Gintaras Staučė

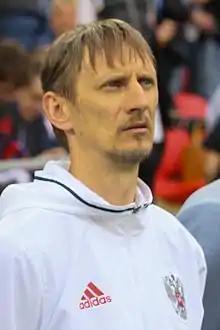
Staučė coaching Russia in 2017

Gintaras Staučė (born 24 December 1969) is a Lithuanian football coach and former player who is currently the goalkeeping coach of the Kazakhstan national team.